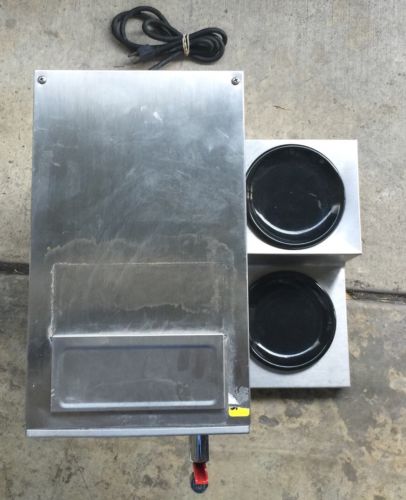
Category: coffee maker